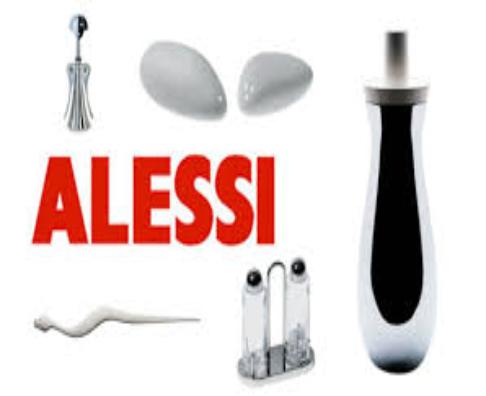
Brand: alessi
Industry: Necessities